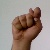
The image shows a hand gesture representing the letter 'T' in Indian Sign Language.